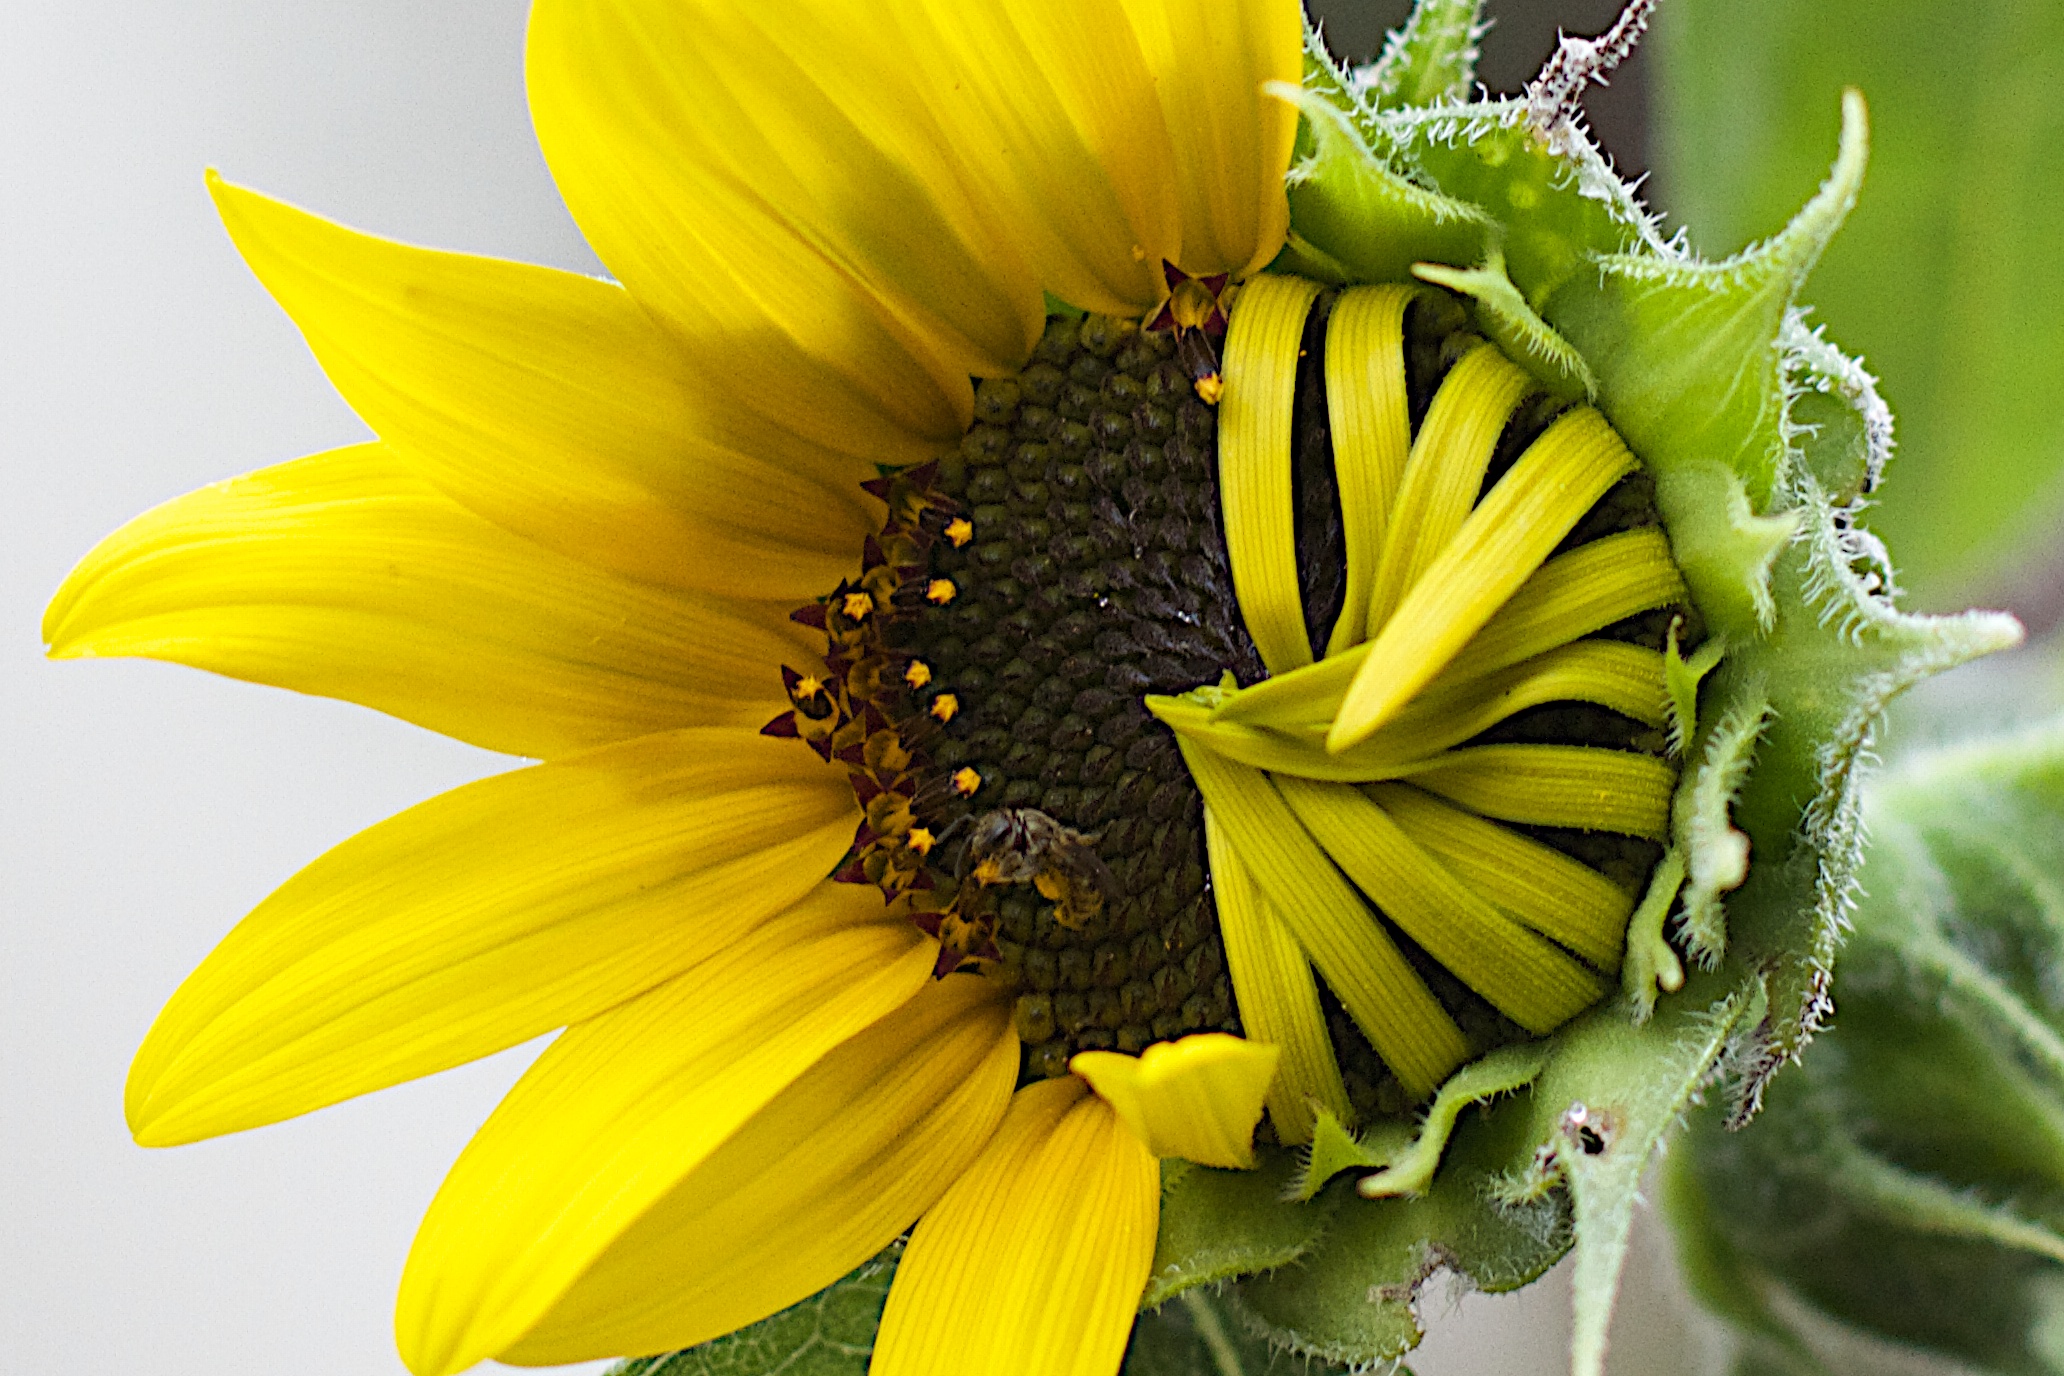
plant, photography, flower, petal, produce, botany, yellow, flora, sunflower, close up, hpaint, vegetarian food, macro photography, flowering plant, daisy family, sunflower seed, plant stem, land plant